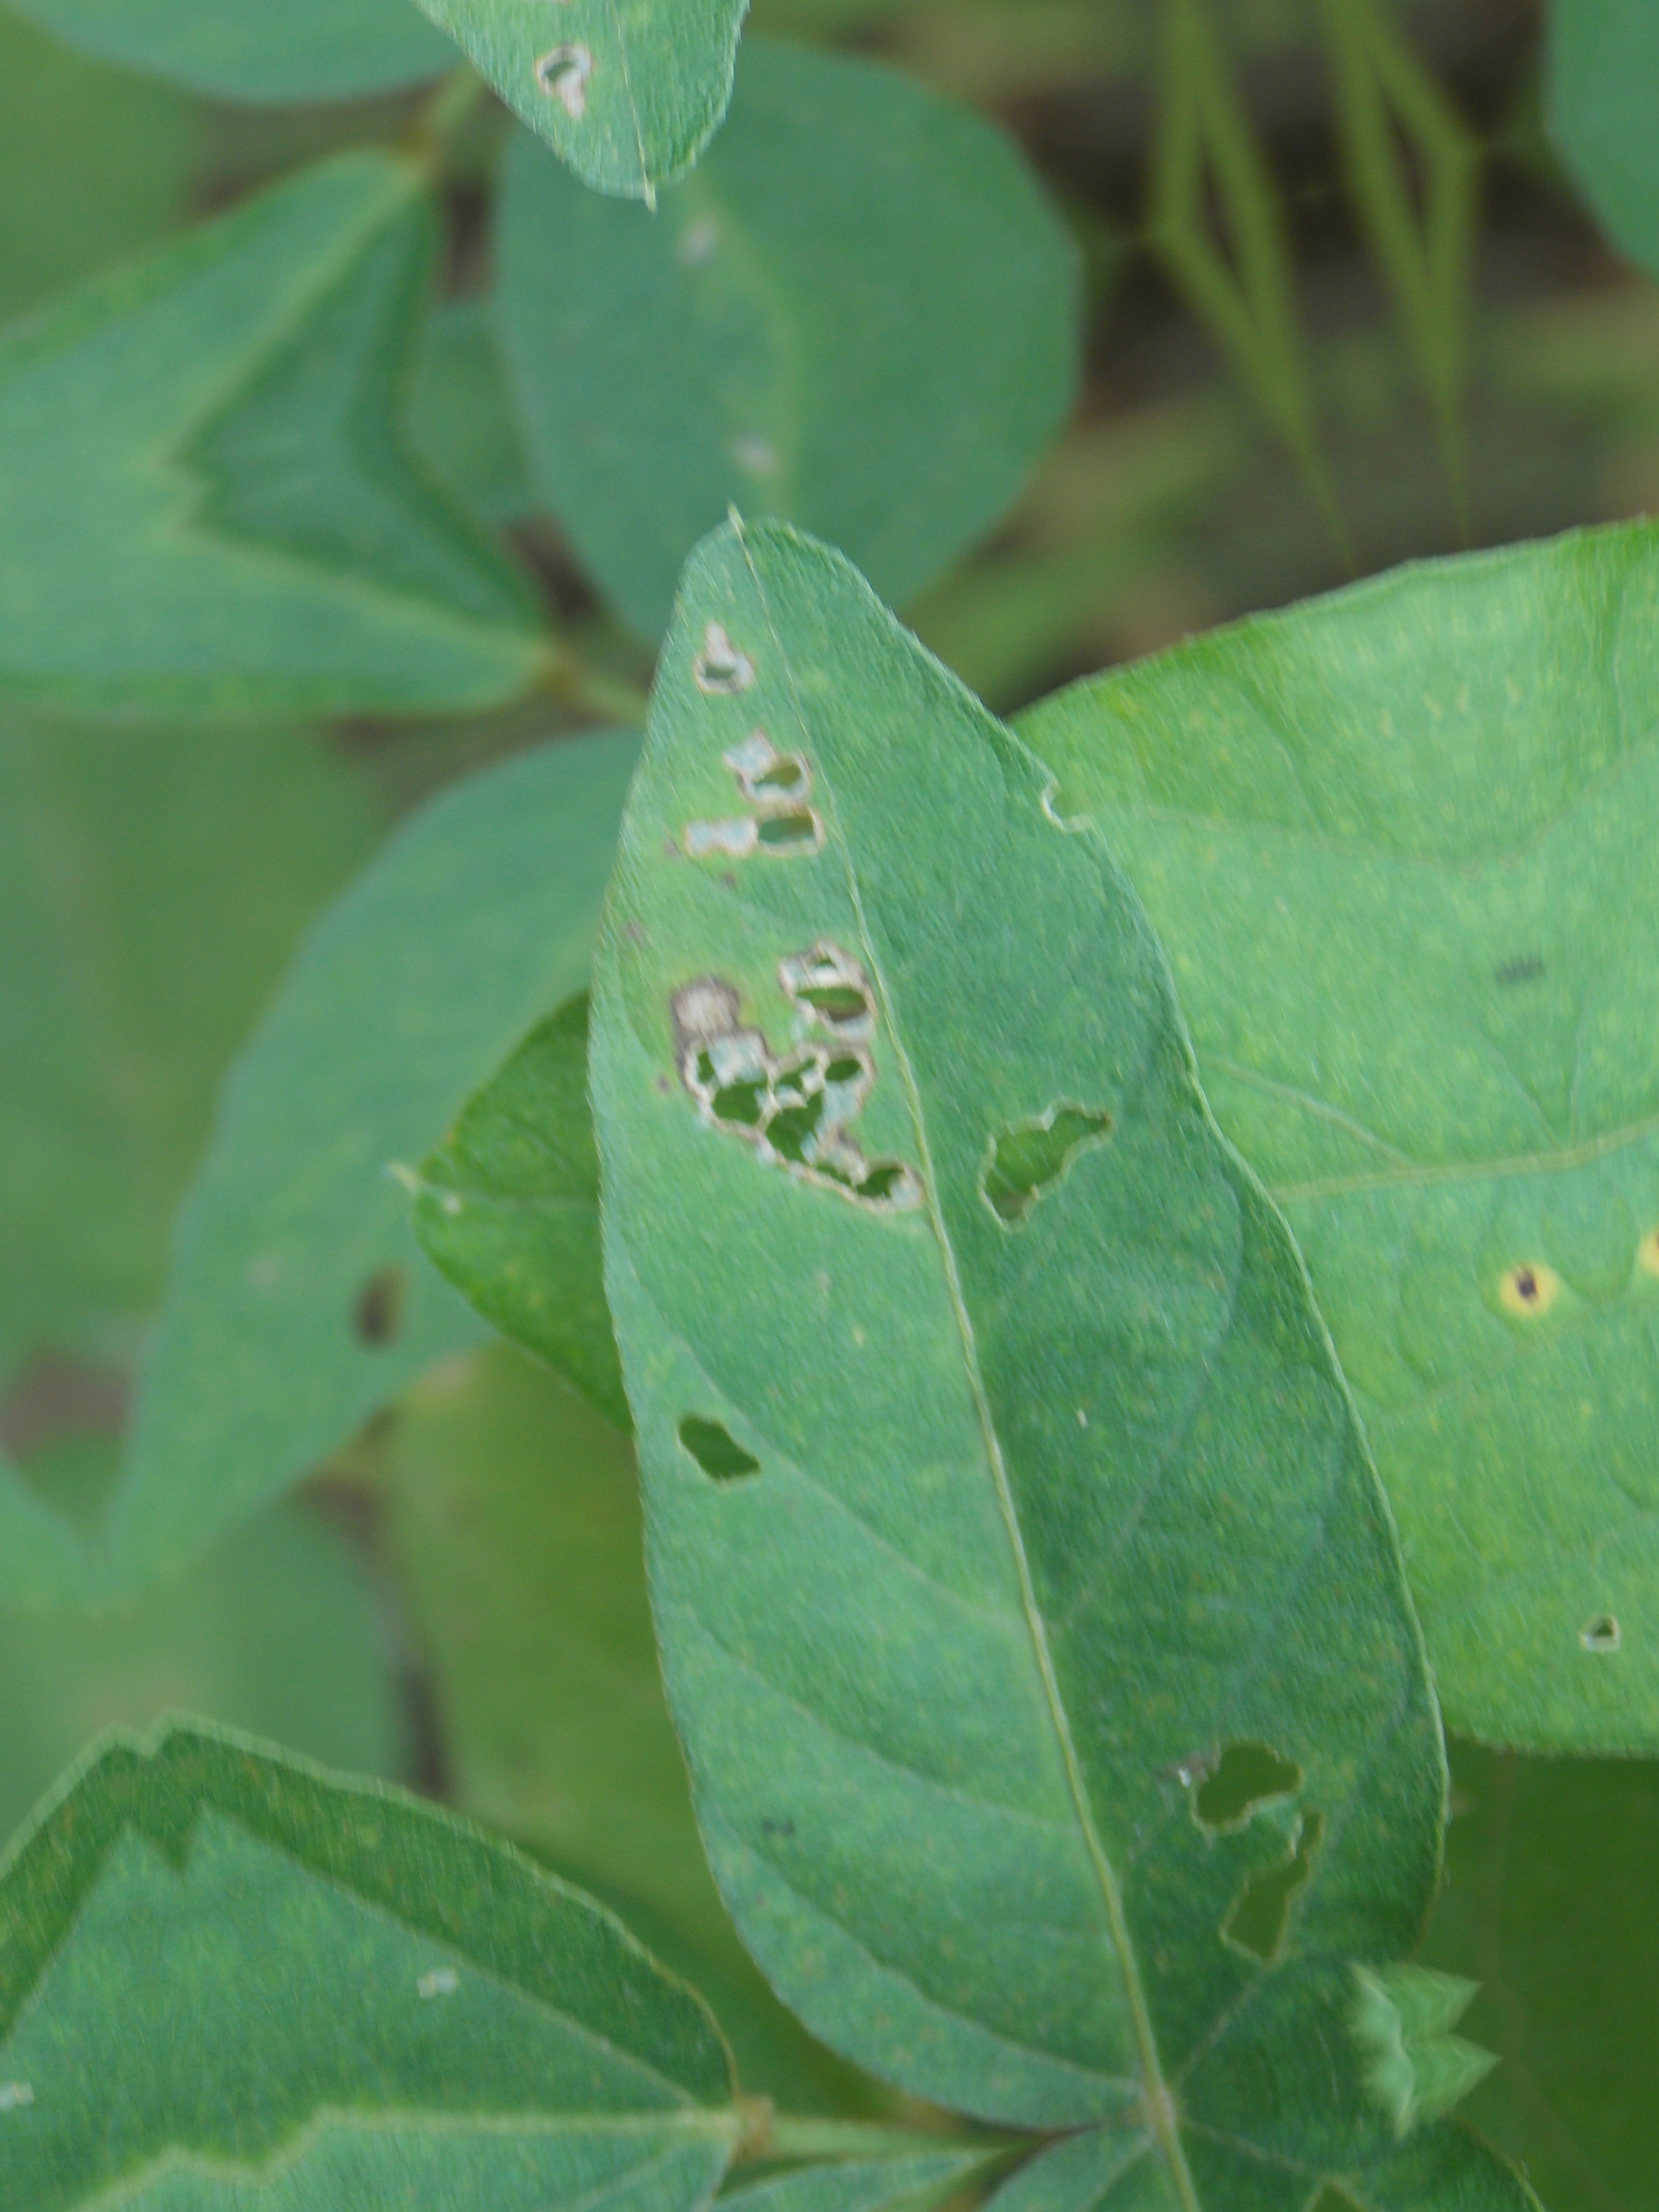
Label: Disease